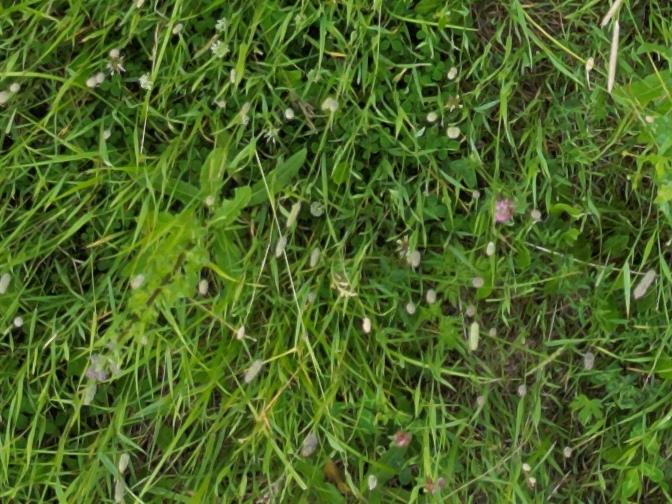
Flowers visible: yarrow flowers